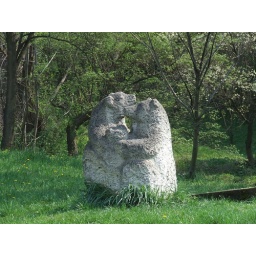
Two stone bears fighting in Hejce, Hungary.